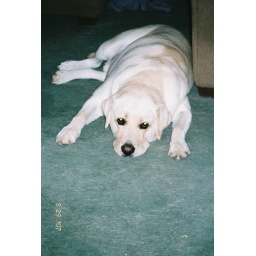
Lazy boy who's completely spoiled! Stays in the house during hot summer days, and cold winter days/nights!